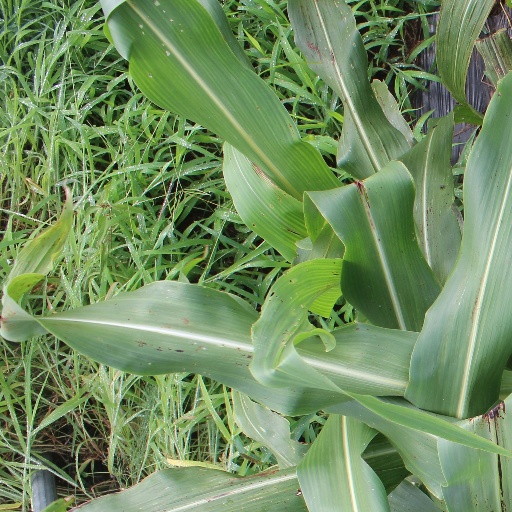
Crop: sorghum